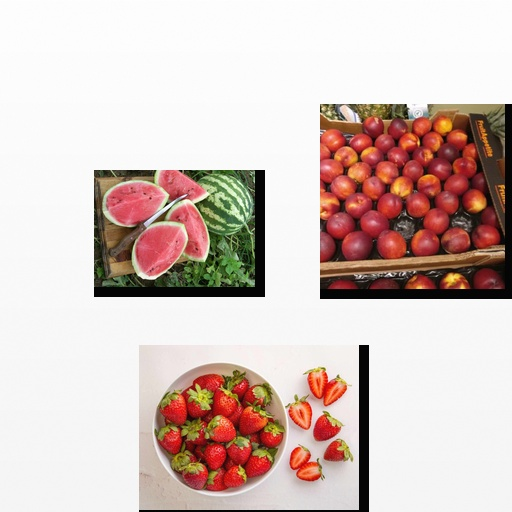
Food items: nectarine, strawberry, watermelon